Amanda Lepore

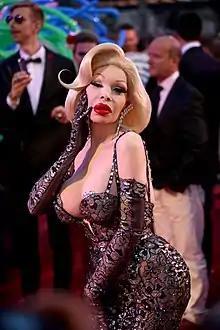
Lepore at the Life Ball in Vienna, Austria, May 2014.

Amanda Lepore is an American transgender model, singer, and performance artist. A former Club Kid, she has appeared in advertising for numerous companies. Lepore is noted as a regular subject in photographer David LaChapelle's work, serving as his muse, as well as many other photographers, such as Terry Richardson and Ruben van Schalm.